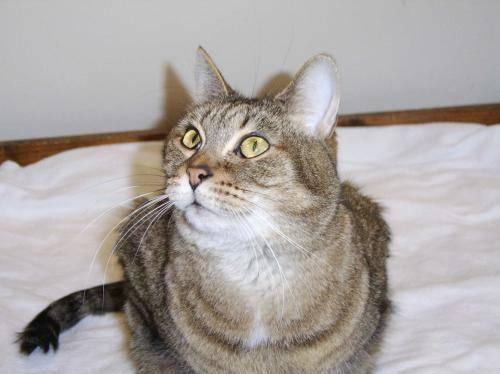
cat